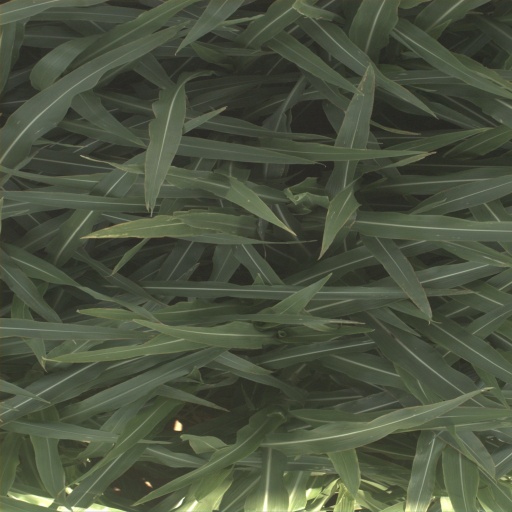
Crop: sorghum